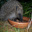
Label: porcupine